English College, Valladolid

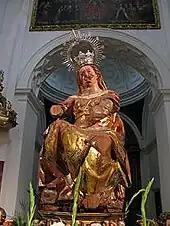
The Vulnerata on a paso before a procession

The image of Our Lady venerated in the College Chapel is that of "La Vulnerata", or "The Wounded One". The story of the Vulnerata goes back centuries; but in 1596, as Spain was gathering a fleet in the city of Cadiz, the Earl of Essex together with Sir Walter Raleigh led an English fleet into the harbour, defeated the Spanish navy and sacked the city. During the sack of Cadiz, English troops dragged a statue of the Virgin Mother and Child from a church to the market square where they removed both of the statue's arms; all that remained of the child were parts of his tiny feet on his mother’s knee.